Norfolk, Virginia

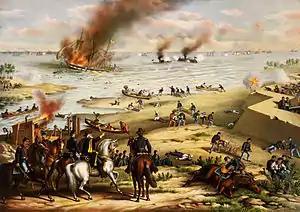
Battle of Hampton Roads between the USS "Monitor" and the CSS "Virginia"

The American Colonization Society proposed to "repatriate" free blacks and freed slaves to Africa by establishing the new colony of Liberia and paying for transportation. But most African Americans wanted to stay in their birthplace of the United States and achieve freedom and rights there. For a period, many emigrants to Liberia from Virginia and North Carolina embarked from the port of Norfolk. Joseph Jenkins Roberts, a free person of color native to Norfolk, emigrated via the American Colonization Society and later was elected as the first president of Liberia, establishing a powerful family.